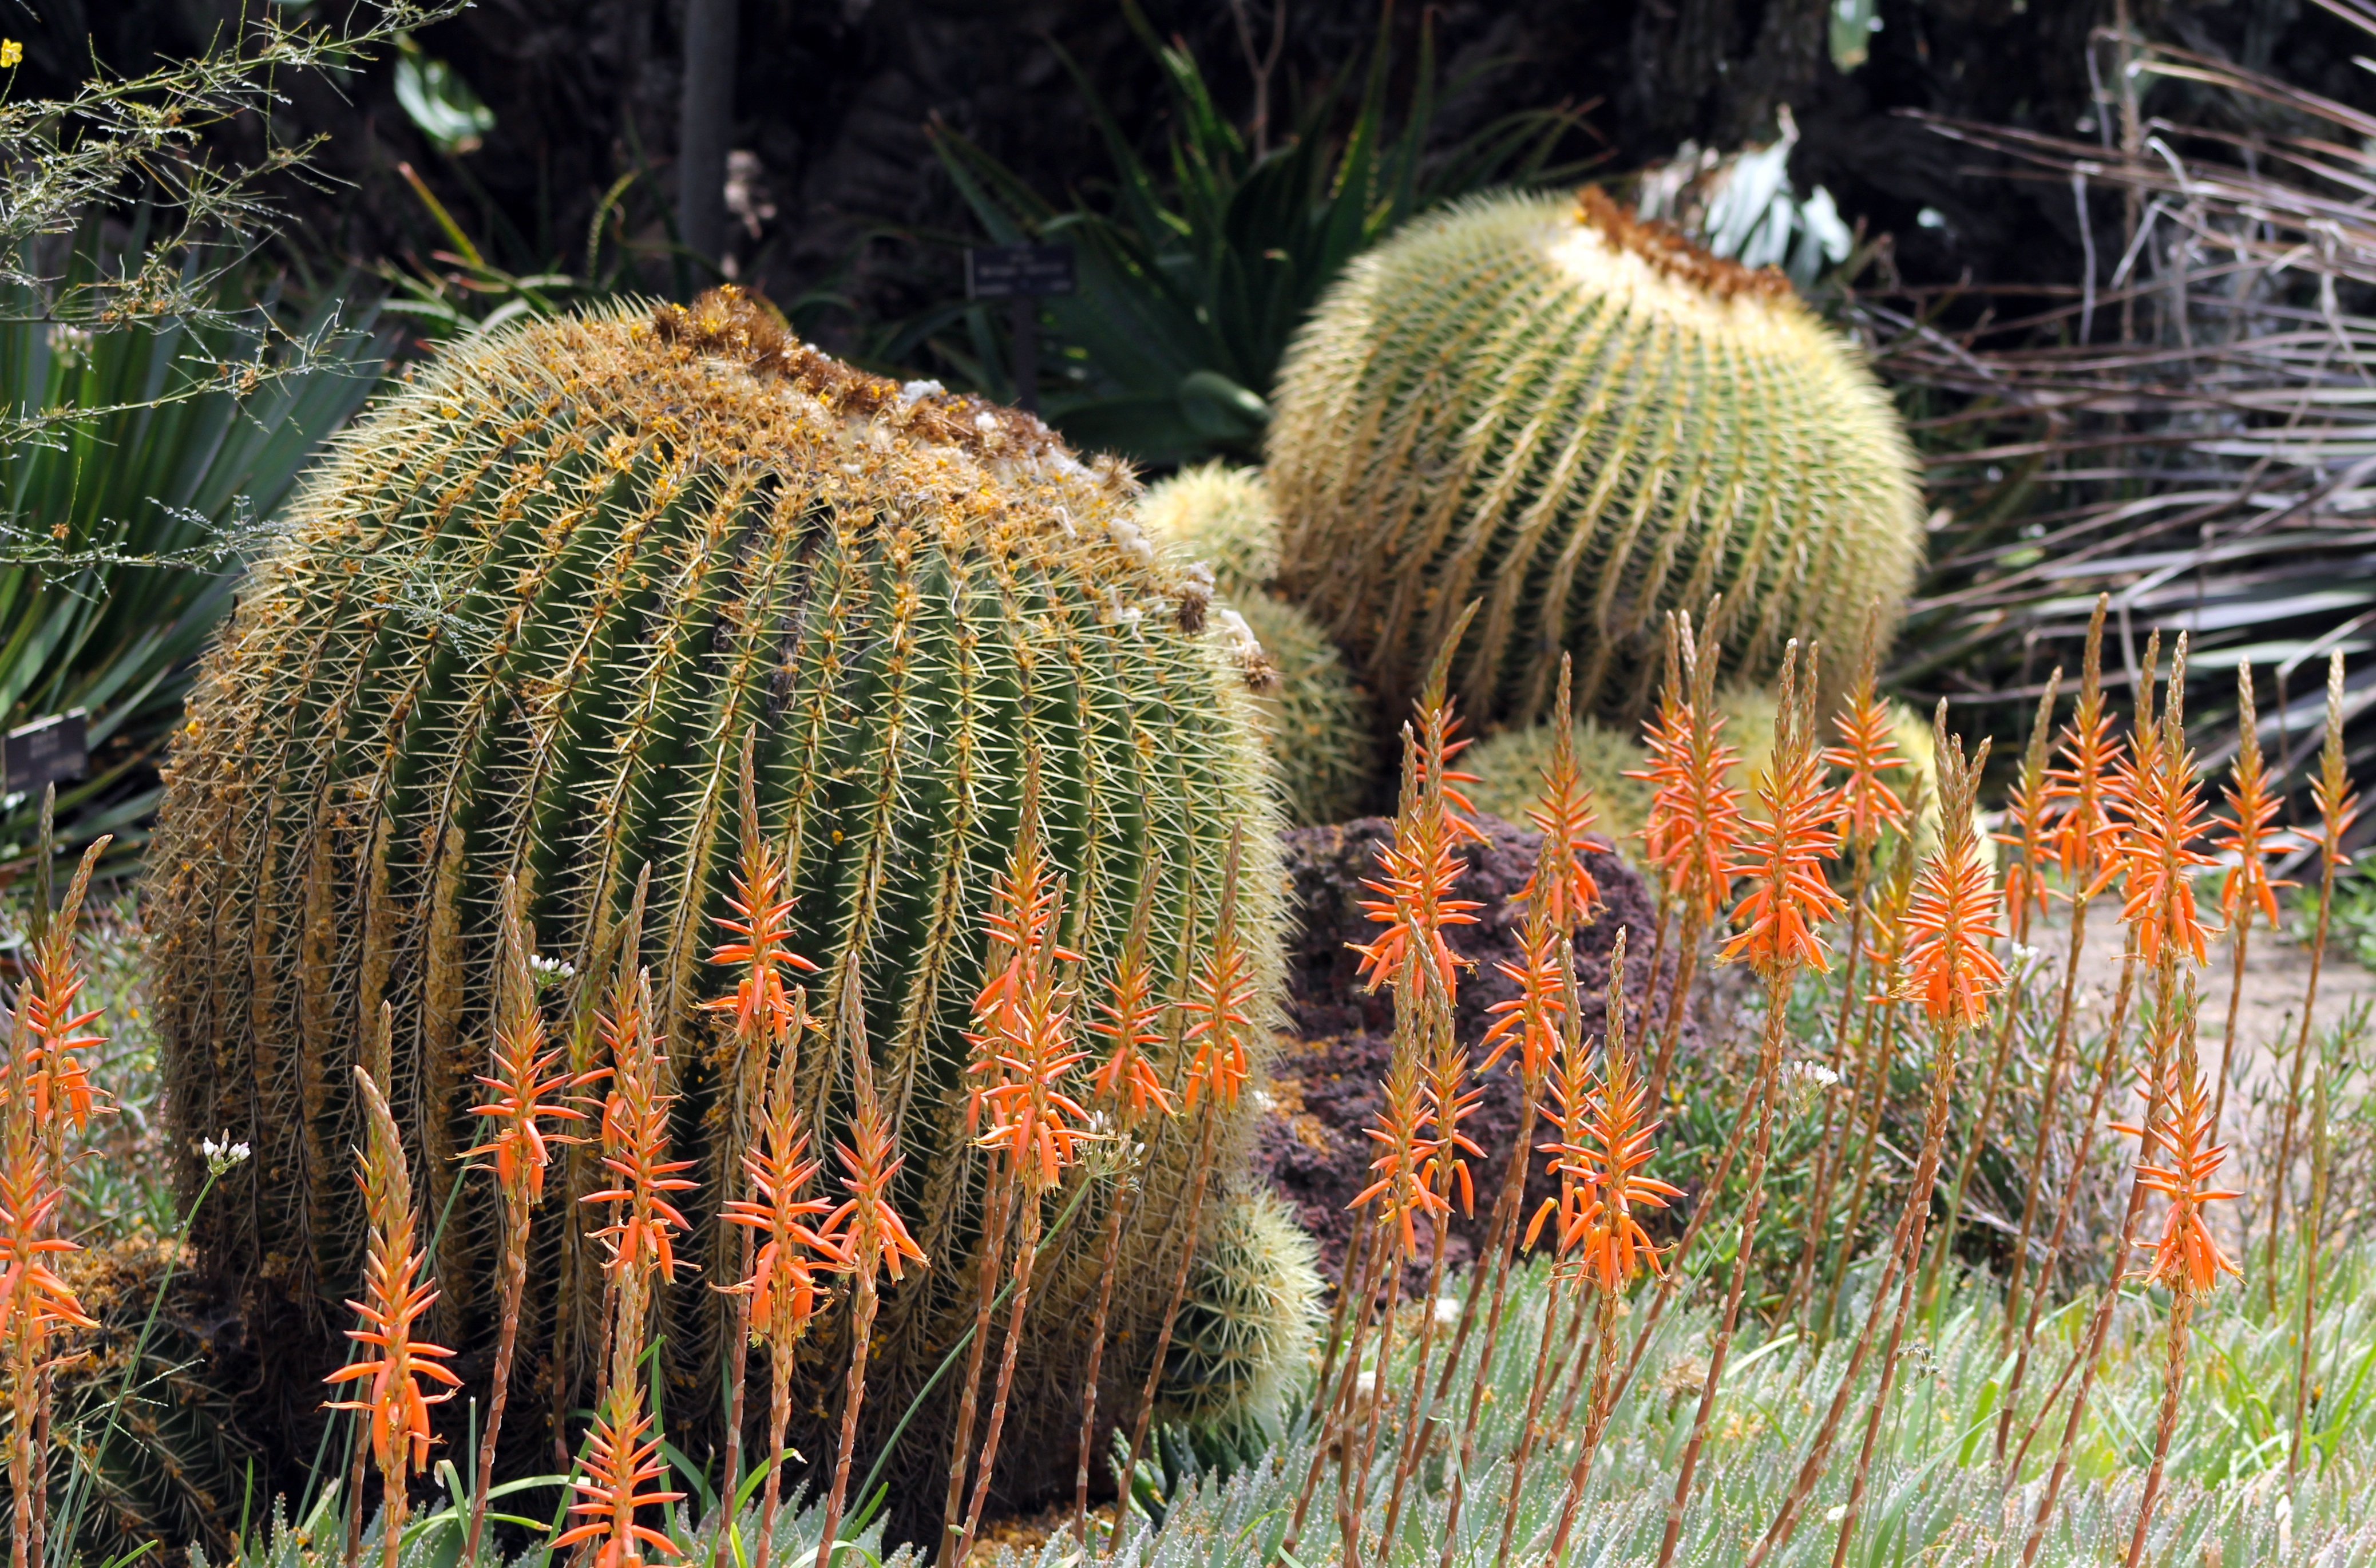
nature, cactus, plant, desert, flower, orange, green, botany, succulent, garden, flora, flowering plant, grass family, land plant, thorns spines and prickles, hedgehog cactus